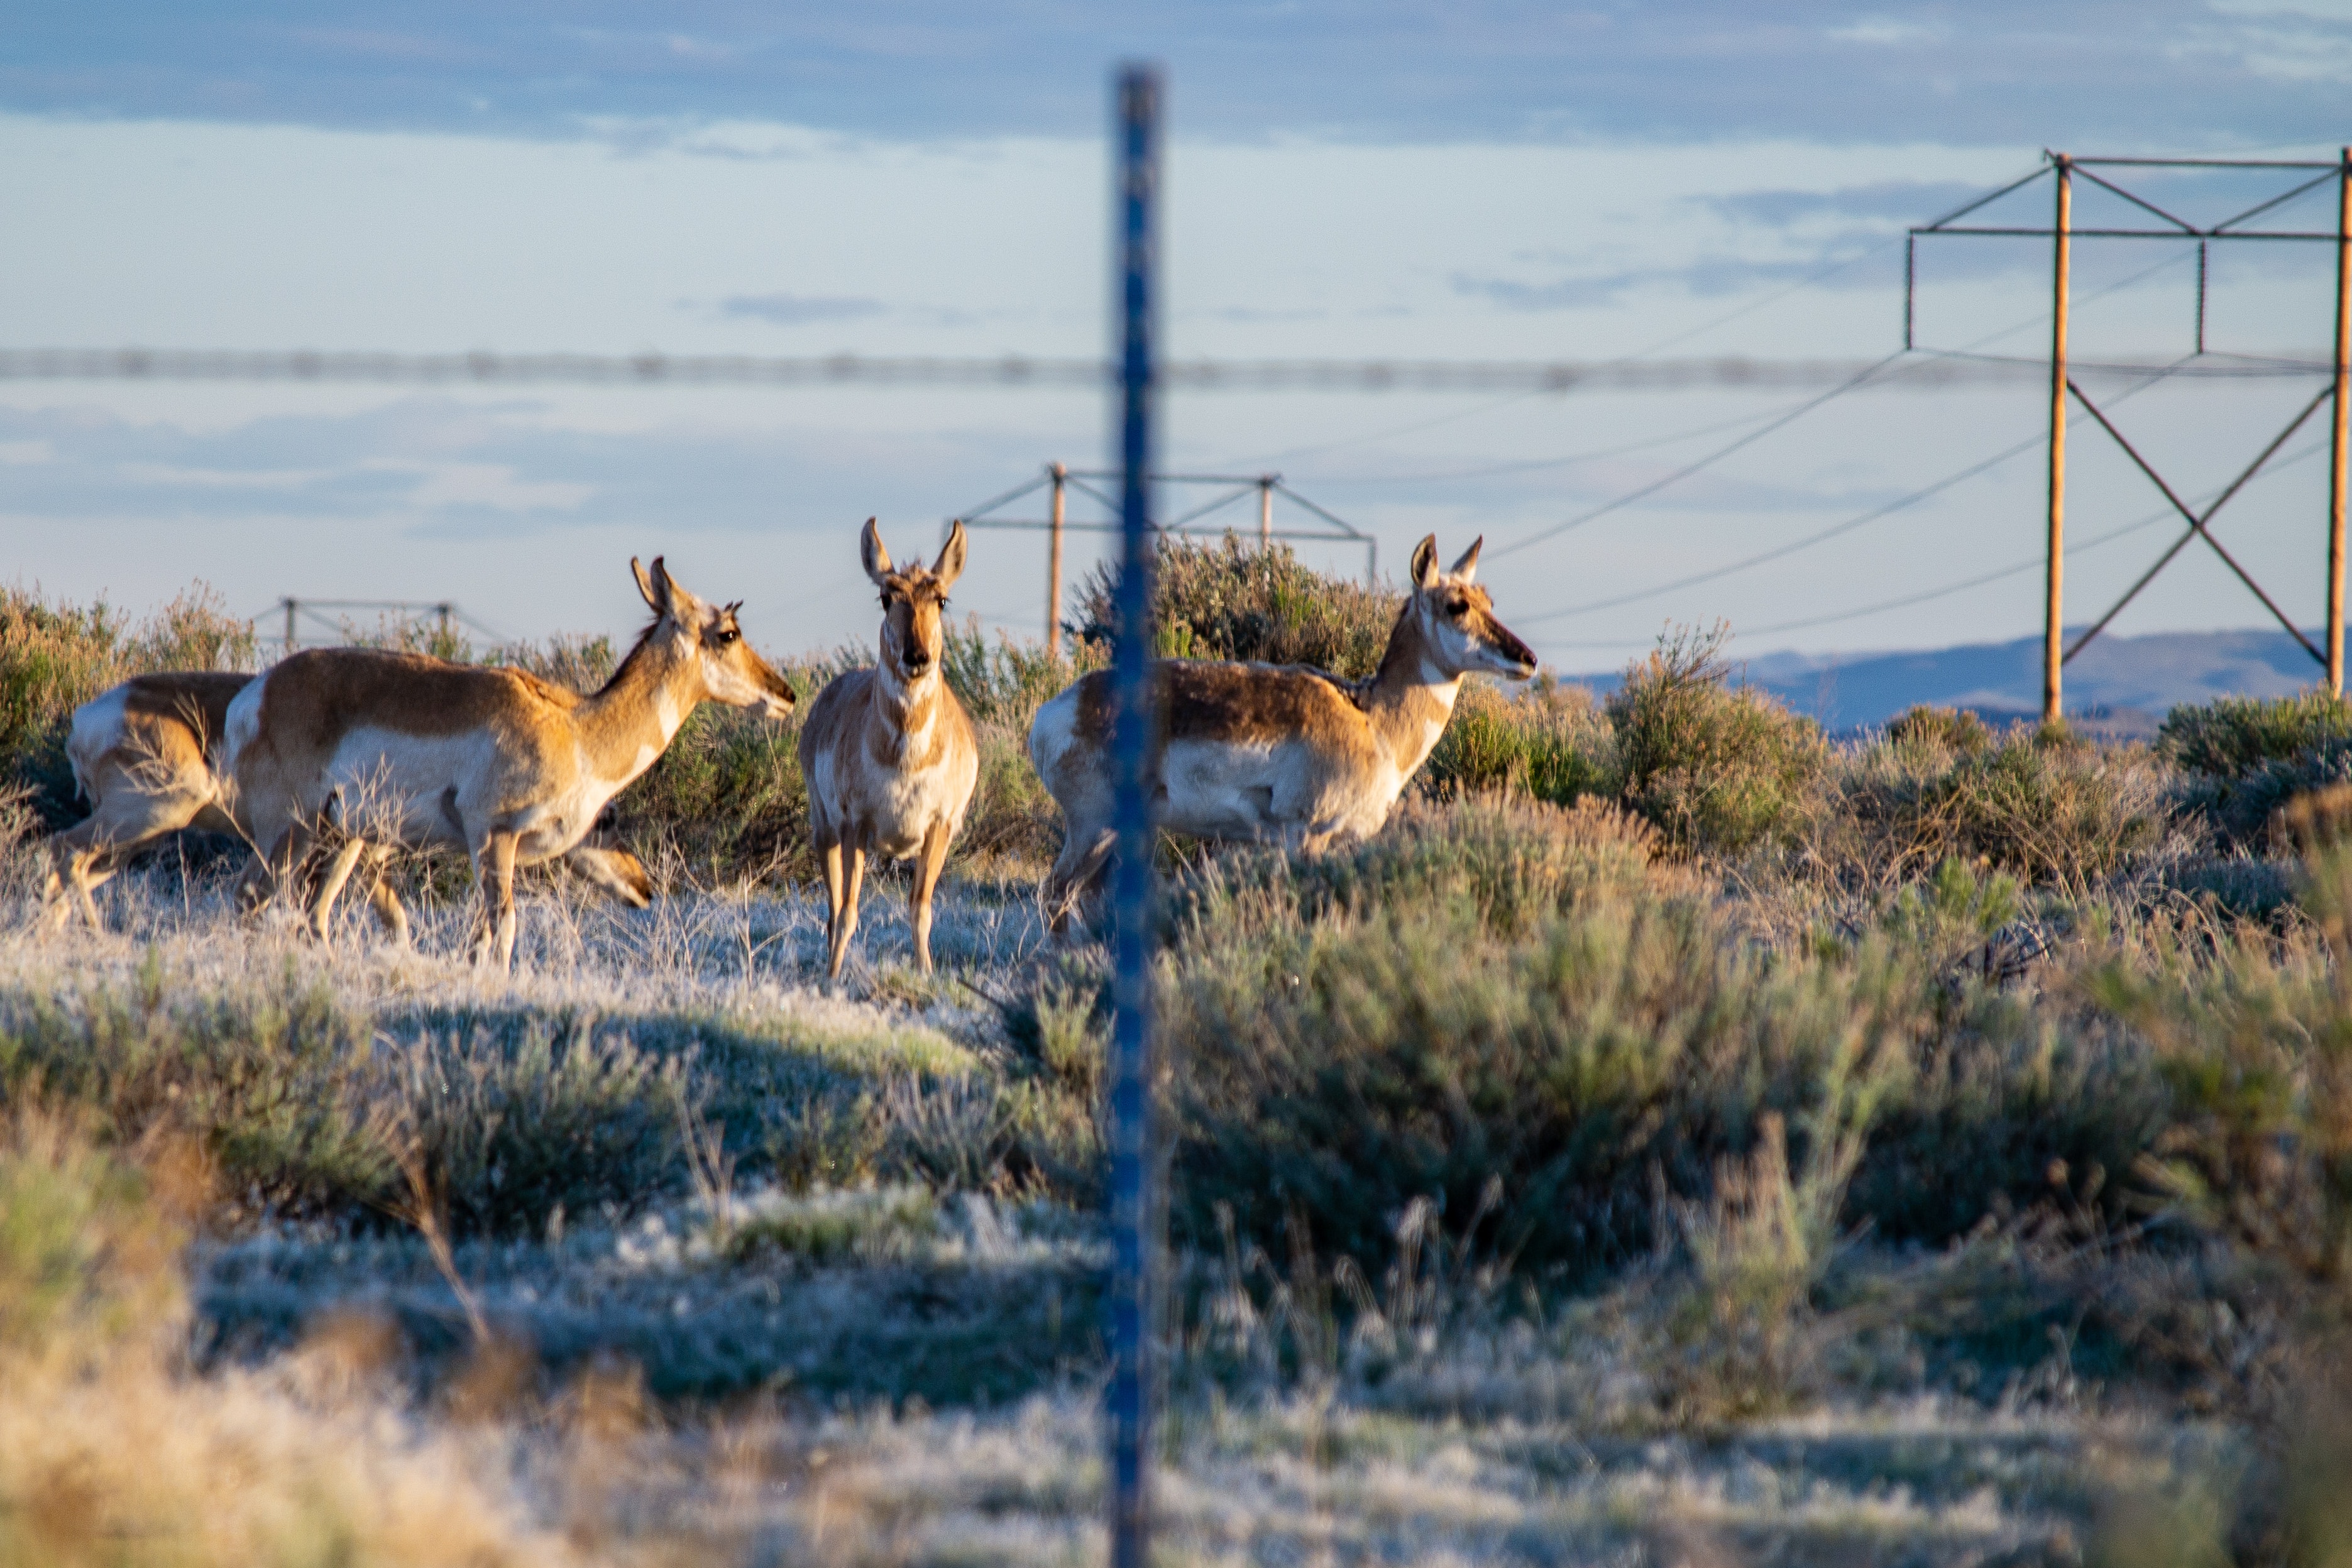
wildlife, pronghorn, herd, ecoregion, antelope, guanaco, deer, grassland, vicuna, ranch, fawn, reindeer, prairie, tundra, springbok, white tailed deer, pasture, steppe, cow goat family, savanna